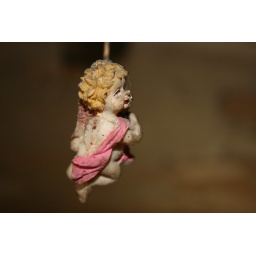
abandoned house beside train tracks